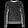
Label: Pullover